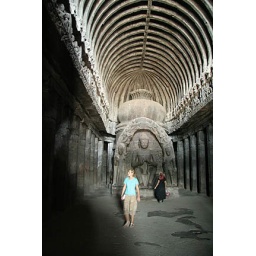
'ribs' carved into roof in imitation of wooden beams